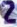
Number: 2